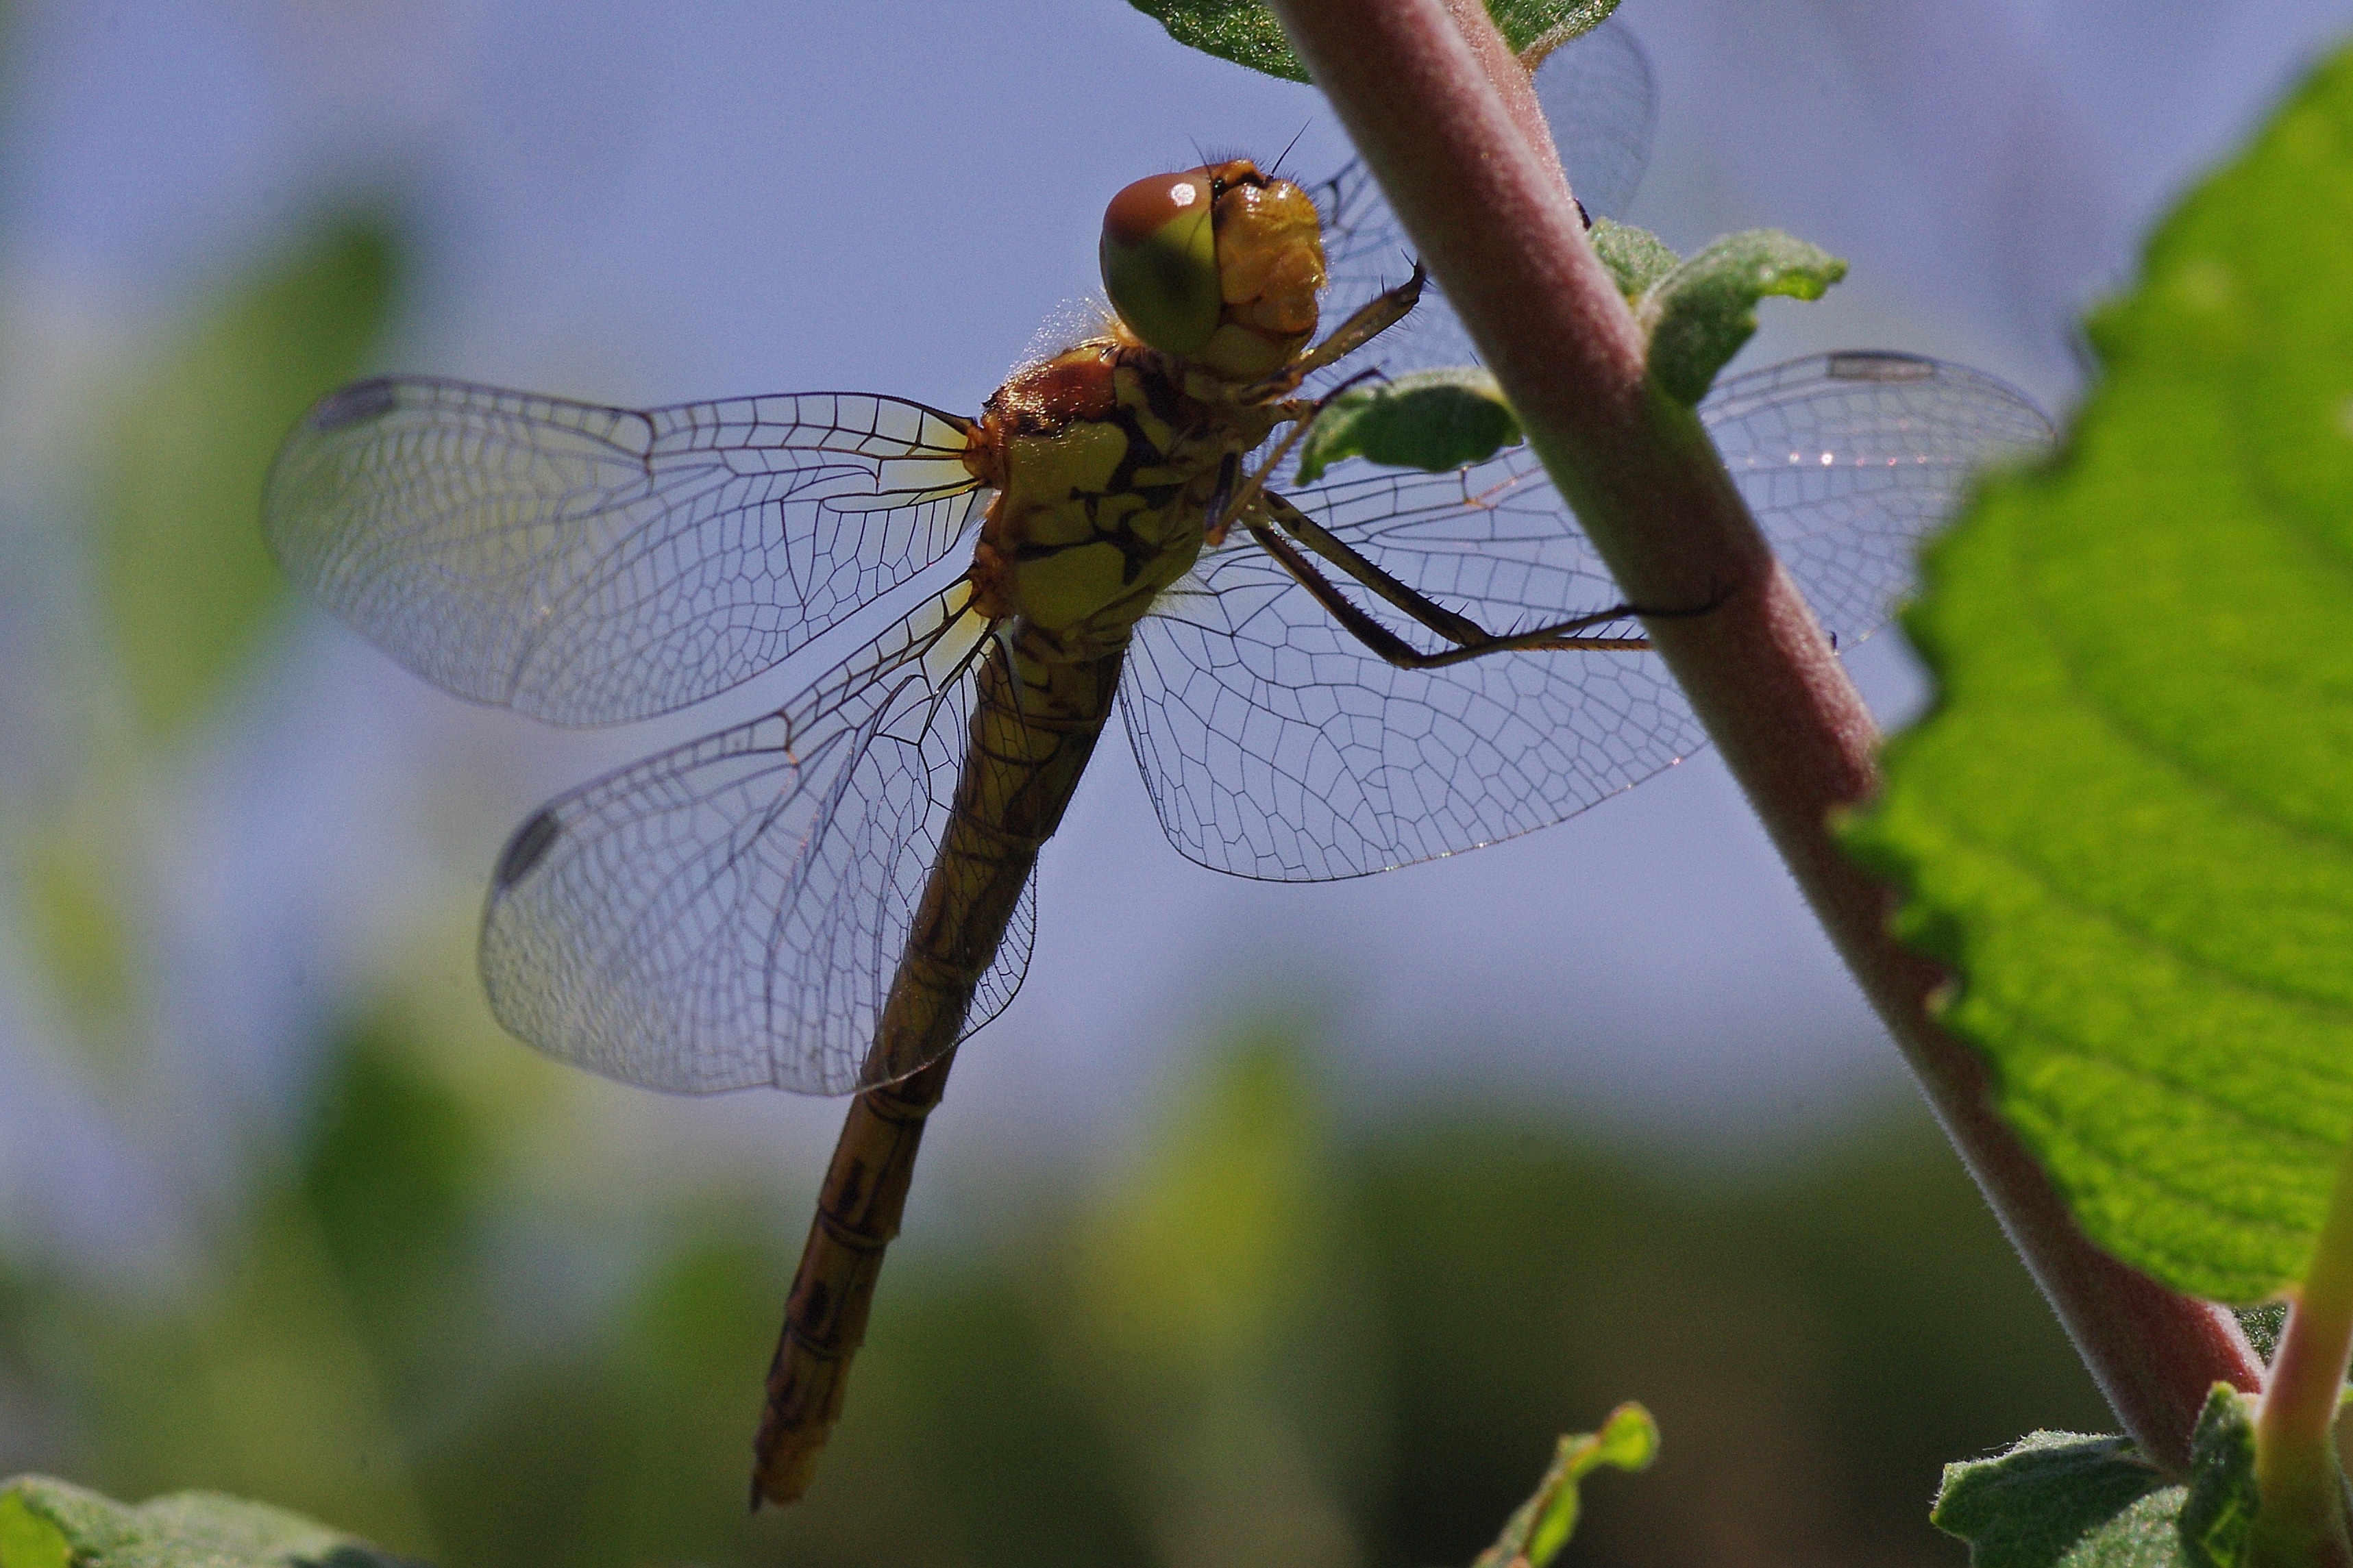
nature, wing, photography, flower, green, insect, macro, yellow, close, fauna, invertebrate, close up, dragonfly, damselfly, macro photography, arthropod, yellow dragonfly, dragonflies and damseflies